Tropical cyclone tracking chart

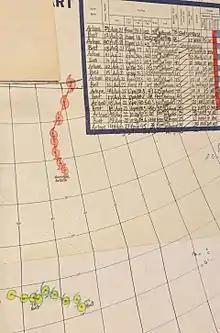
Chart with concurrent information for Hurricane Arlene and Tropical Storm Bret logged and plotted

Tropical cyclone tracking charts were initially used for tropical cyclone forecasting and towards the end of the year for post season summaries of the season's activity. Their use led to a north Atlantic-based term still in use today: Cape Verde hurricane. Prior to the early 1940s, the term Cape Verde hurricane referred to August and early September storms that formed to the east of the surface plotting charts in use at the time. By October 1955, charts used for tropical cyclone tracking and forecasting operationally, such as United States Weather Bureau Form 770-17 and National Weather Service Chart HU-1, extended eastward to the African coast.